Smithfield Tithing Office

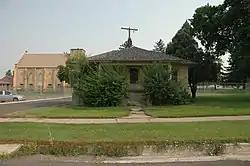

The Smithfield Tithing Office, at 35 W. Center in Smithfield, Utah, is a tithing building which was built sometime around 1910, between 1905 and 1920. It was listed on the National Register of Historic Places in 1985.